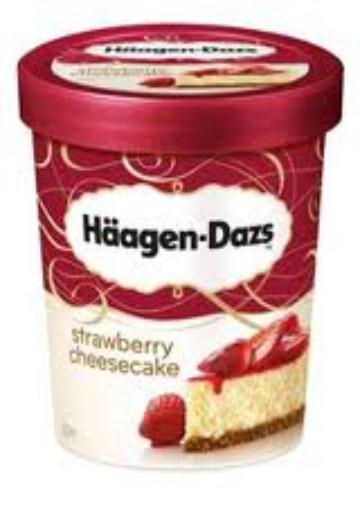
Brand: haagen-dazs
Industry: Food